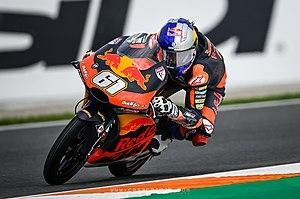
Can Öncü, né le 26 juillet 2003 à Alanya, est un pilote de vitesse moto turc. Il devient le plus jeune vainqueur d'un Grand Prix moto quand il gagne, en 2018, le Grand Prix de Valence en Moto 3, à l'âge de 15 ans, 115 jours. Il devient aussi le premier Turc à remporter un Grand Prix moto.